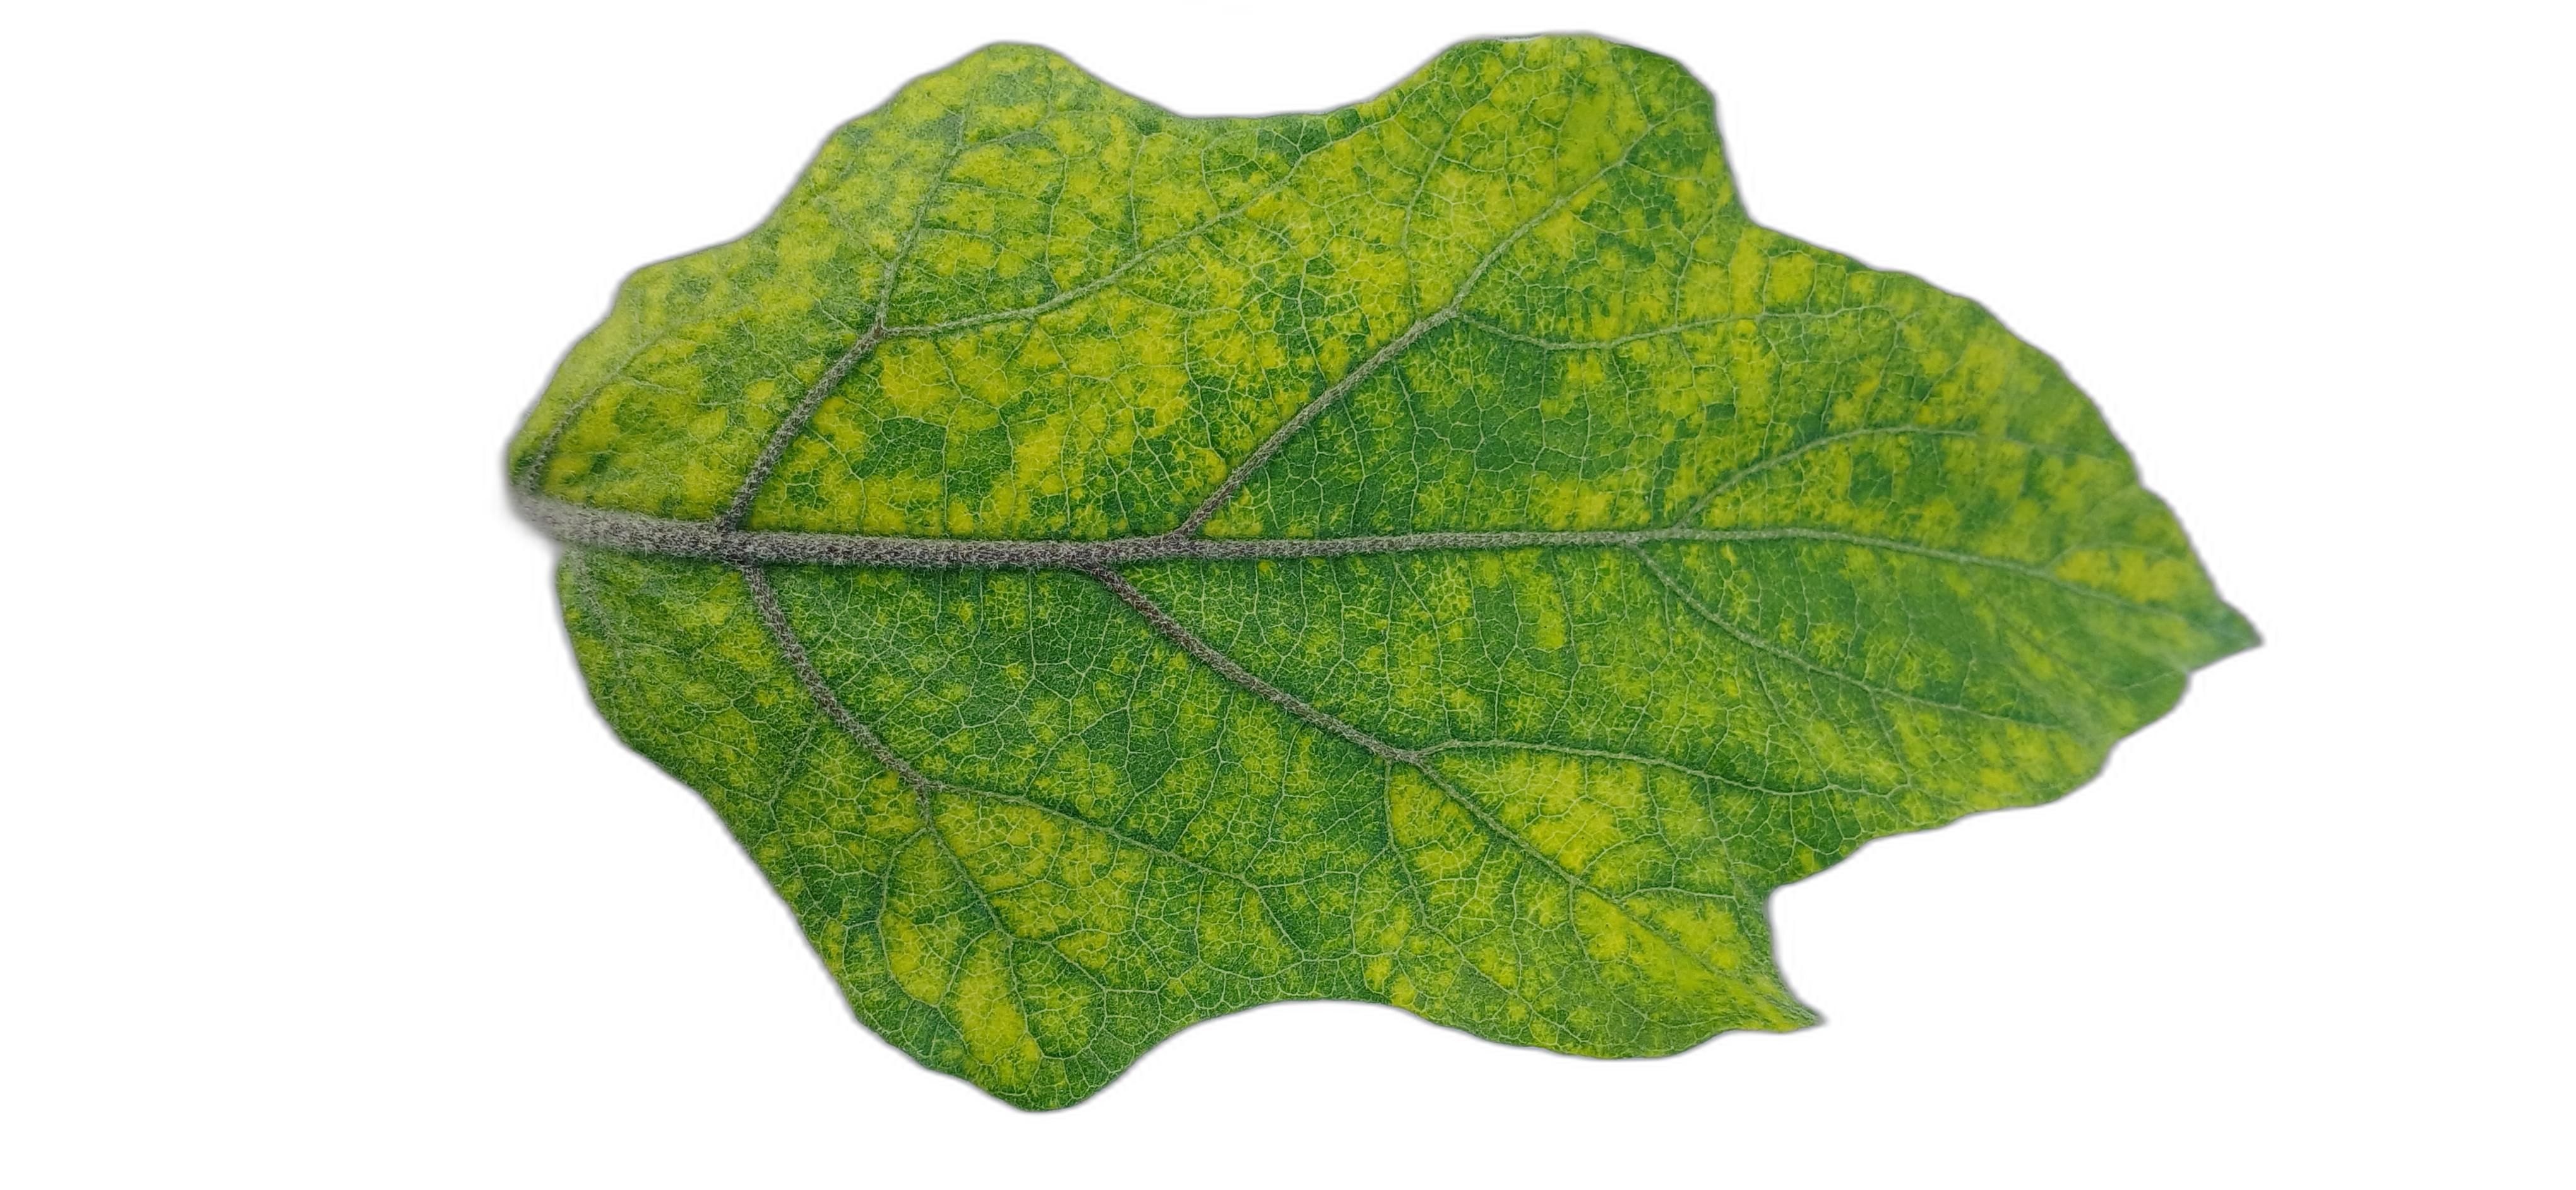
Label: Mosaic Virus Disease